Pamban Island

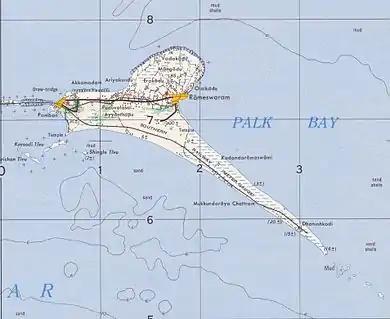
Map of Pamban island (1955)

Pamban Island constitutes a separate taluk of Ramanathapuram district with four administrative divisions, Okarisalkulam, Mahindi, Pamban and Rameswaram. There are two administrative villages, Pamban and Rameswaram. The two main towns on Pamban Island are Pamban and Rameswaram. There are also smaller settlements upon the island like Thangachimadam. The taluk headquarters is at Rameswaram. There are railway stations at Pamban and Rameswaram.